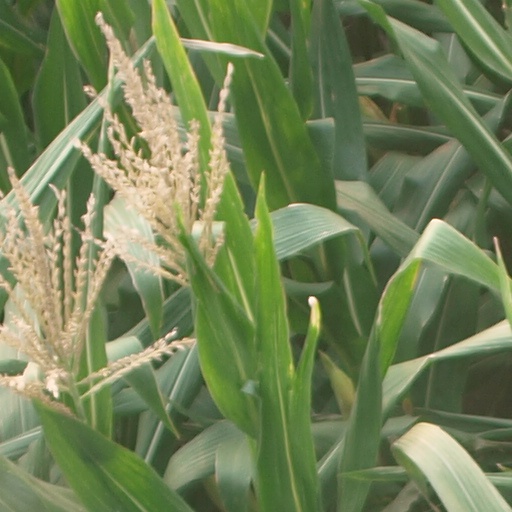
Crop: maize; corn